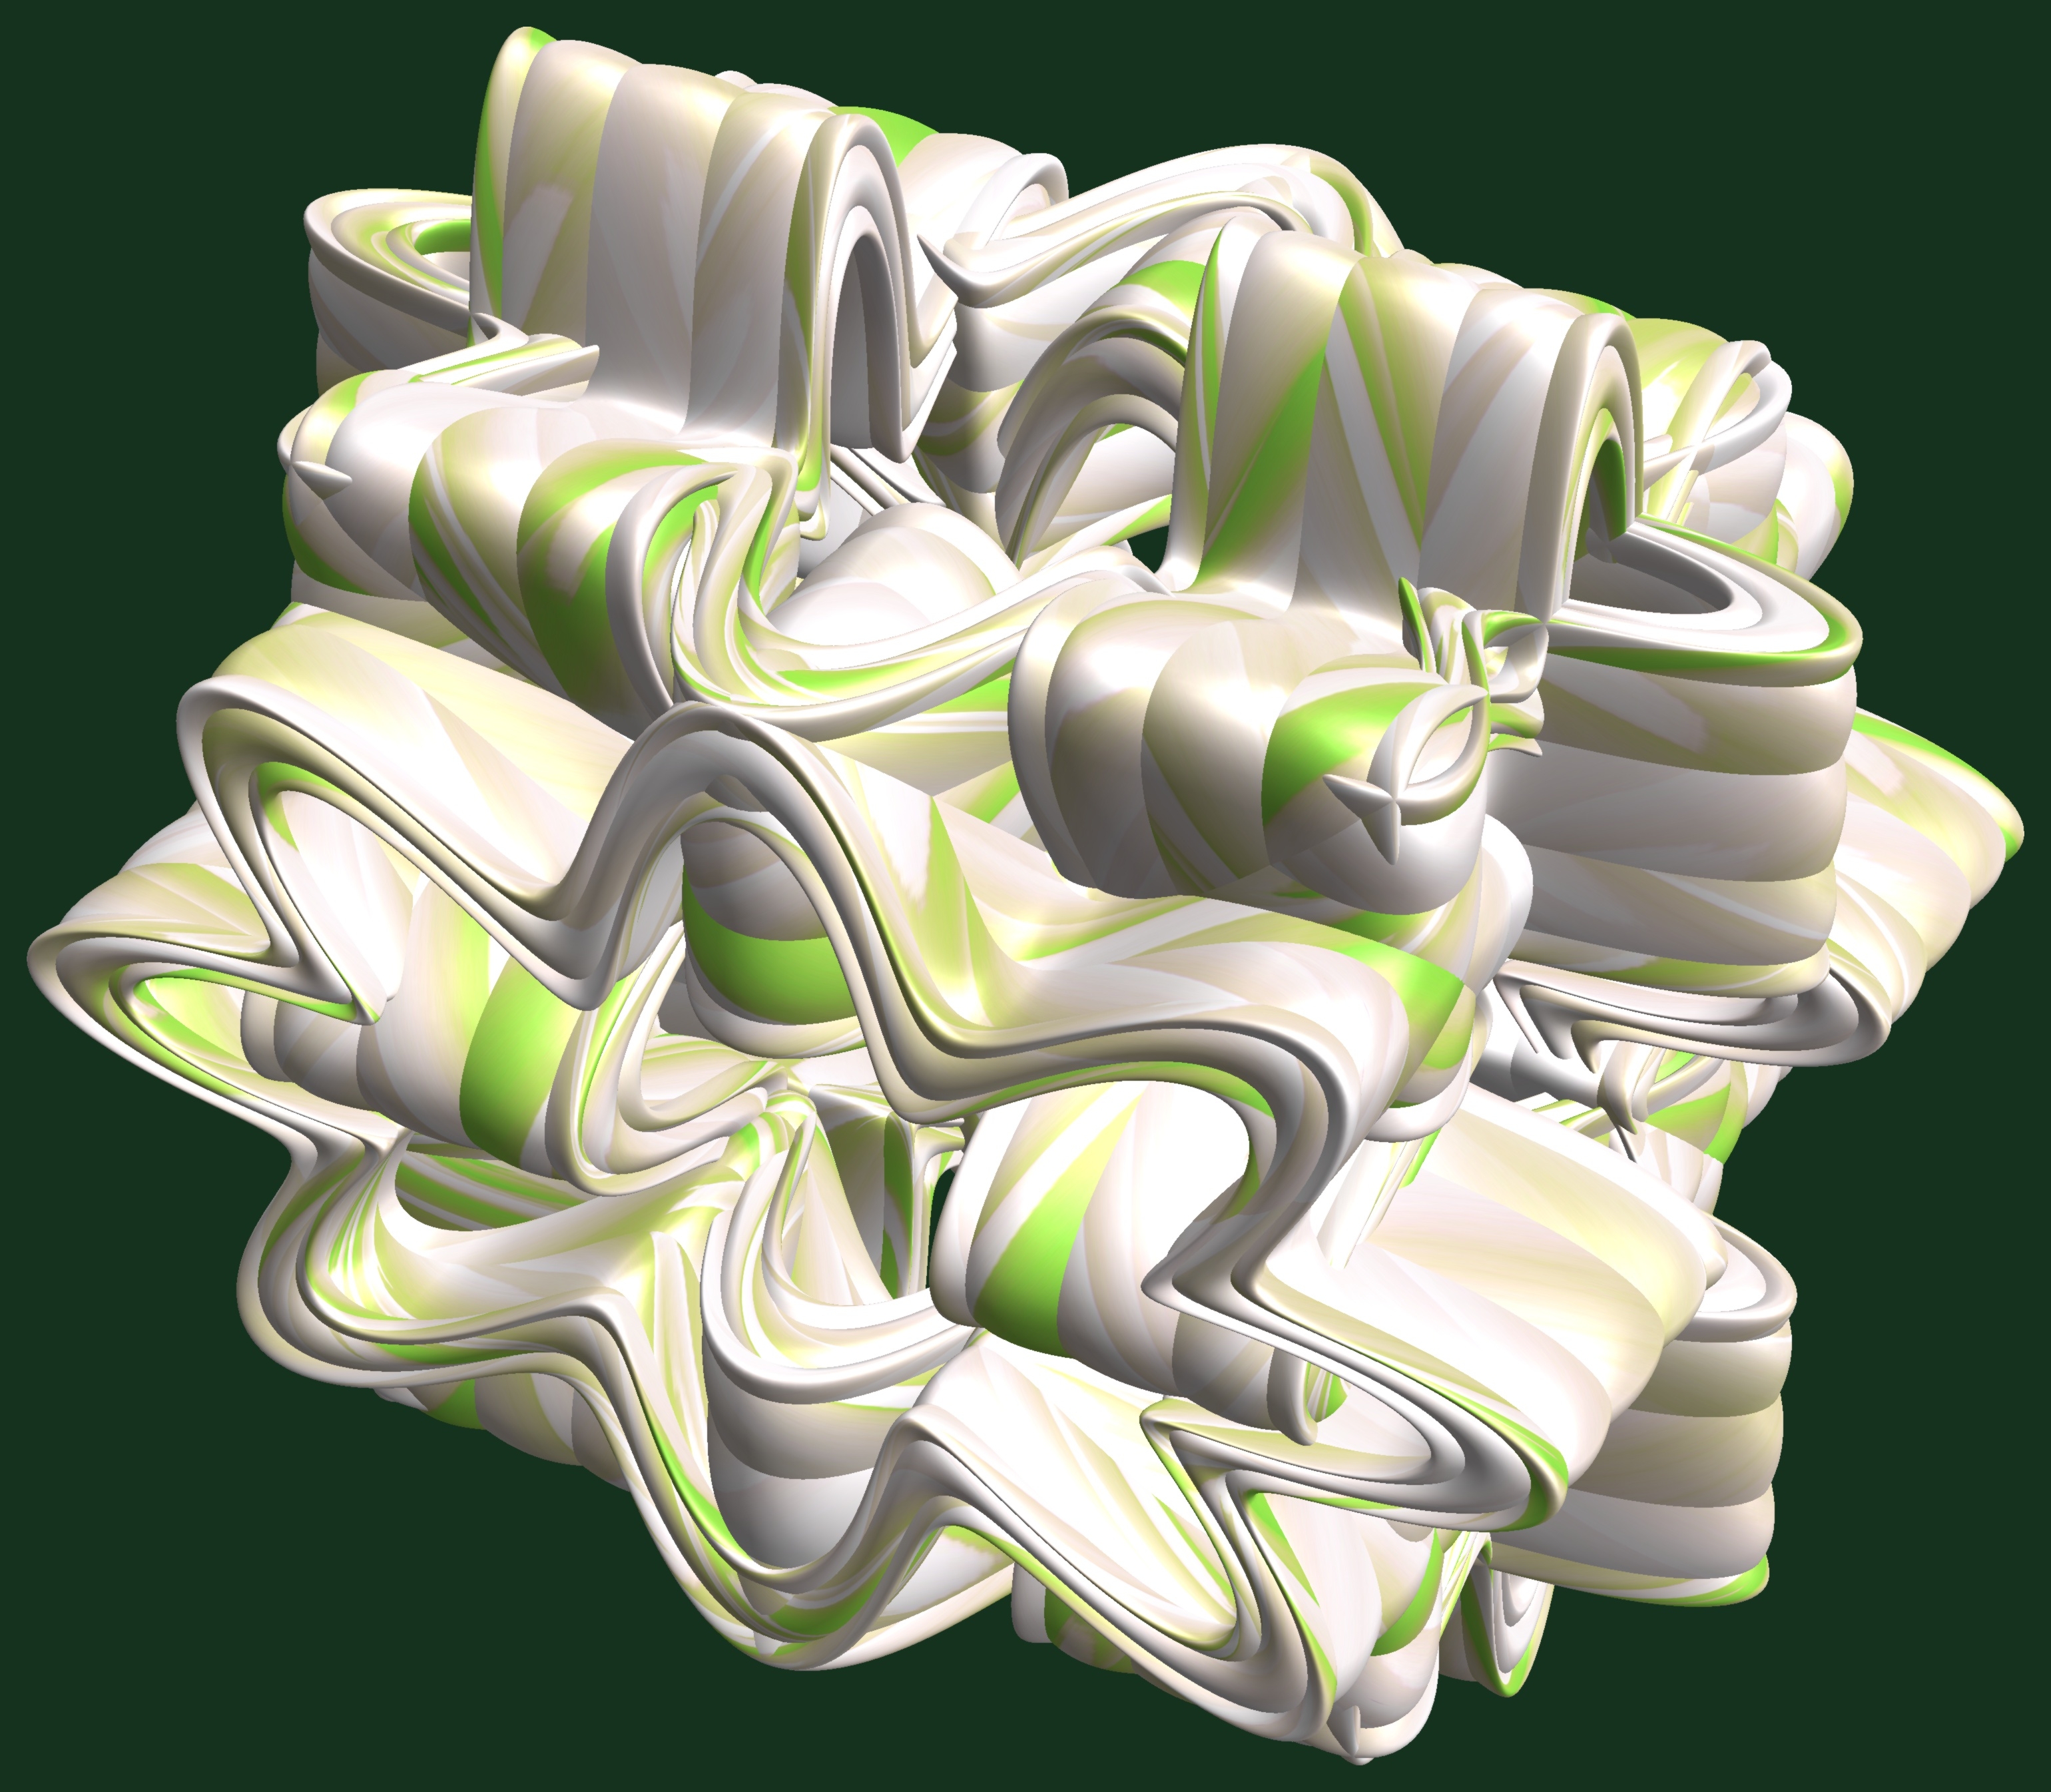
structure, plant, texture, leaf, flower, pattern, green, art, illustration, design, symmetry, 3d, graphic, torus, mathematica, cg, parametricplot3d, code, program, algorithm, abstruct, mapping, flowering plant, land plant